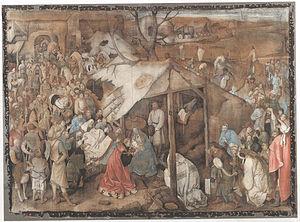
Un tüchlein, est une peinture exécutée à la détrempe sur fine toile de lin non préparée.